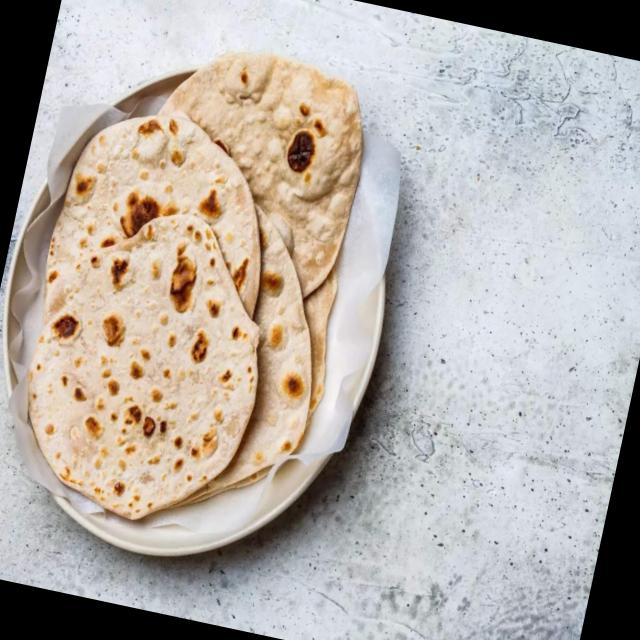
Dish: chapati